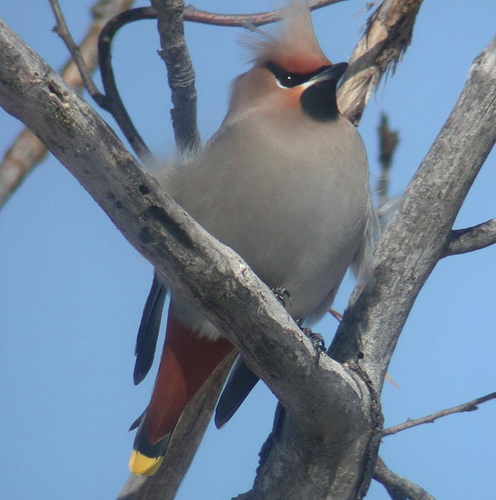
the bird has black throat, gray breast, feet, belly and abdomen, it has small beak when compared to its body size.
a short, gray bird with red tail feathers and a black neck.
large gray bird, black eye stripe and malar stripe, tail feather is red, black stripe towards the end, tip yellow.
this bird is grey with red on its head and has a very short beak.
this is a grey bird with orange on the crown and cheek patches.
this bird has white plumage and a red tail with a black band along the eye.
this is a gray bird with a brown tail, black throat and a small black pointed beak
this bird is mostly white with a red, black and yellow tail, black throat and eyering with some rose in the superciliary and a white tuft.
this bird has a fluffy crown with a black throat, rust-colored cheek patch and yellow in its rectrices.
this bird has a grey crown, grey primaries, and a grey belly.
Species: Bohemian Waxwing